Fuliru people

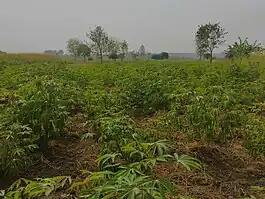

In the early stages of the First and Second Congo Wars, a large contingent of Banyamulenge traversed into Bafuliru communities to provide support to the Tutsi members of the Alliance of Democratic Forces for the Liberation of Congo (AFDLC). This influx of Banyamulenge played a pivotal role in enabling the AFDLC to seize control of the region from local chiefs and civilians who were uprooted from their ancestral lands against their will. The conflict was marked by brutal violence against the civilian population. On 6 October 1996, Banyamulenge rebels launched an assault on Lemera, a town situated in the north-western region of the Uvira Territory in South Kivu Province, resulting in the loss of several dozen lives. A total of 37 individuals, including two medical personnel, lost their lives in a hospital massacre. The armed assailants also pillaged the Lemera Hospital, the largest hospital in the region, located approximately 85 kilometers north of Uvira.